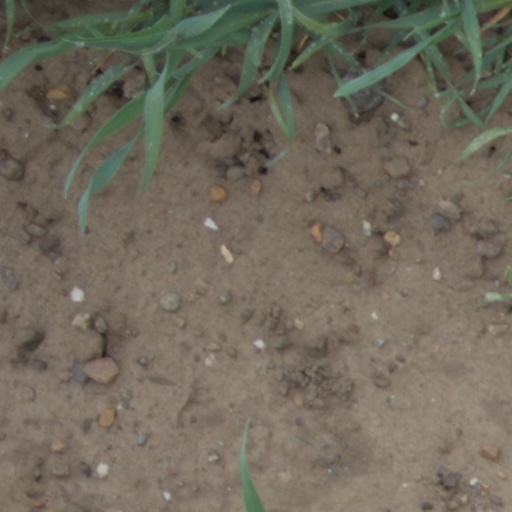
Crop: wheat